Readville station

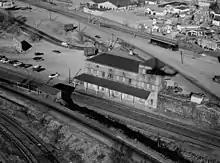
A black-and-white aerial view of a two-story railroad station. A single track, on an embankment across from the main station, has a small shelter.

Rail service in the Boston area peaked in the early 20th century and began to decline after World War 1. Between 1926 and 1938, trains operated on a loop using the Dedham Branch and the West Roxbury Branch (part of which is now part of the Needham Line) – the same loop previously proposed for electrification. Readville–Boston service on the Midland Branch (four daily round trips) was discontinued on July 18, 1938, as part of the 88 stations case; it was restored in 1940, but ended again on Mar 12, 1944. Midland Branch service southwest of Readville continued, though it was cut back from to in 1955. The Midland Branch bridge over the Providence Division, originally five parallel spans, was reduced to two spans by 1930 and one by the 1980s.